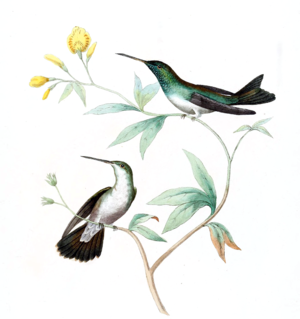
L’Ariane de Boucard est une espèce de colibris de la sous-famille des Trochilinae.
Jean-Marie Fugère, dit Joanny Fugère, est un dessinateur, graveur à l’eau-forte et au burin, et lithographe français né à Lyon le 28 avril 1818, mort à Lyon le 1ᵉʳ janvier 1882.